Public library

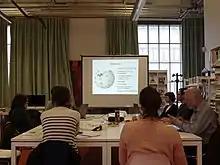
Wikipedia edit-a-thon at BLI:B, a public library in Brussels

In 1848, Warrington opened a museum and library under the terms of the Museums Act 1845: it was the first rate-supported library in the UK. Salford Museum and Art Gallery first opened in November 1850 as "The Royal Museum & Public Library", the first unconditionally free public library in England. Early public libraries established under the 1850 Act were Winchester (1851), Manchester (1852), Bolton (1853) and Oxford (1854), followed by Liverpool, Kidderminster, Cambridge, Birkenhead and Sheffield. The library opened in Campfield, Manchester, in 1842 was the first library to operate a "free" lending library without subscription. Salford's library, which had opened two years earlier, began as a reference library, before it likewise began to offer a lending service in 1854.